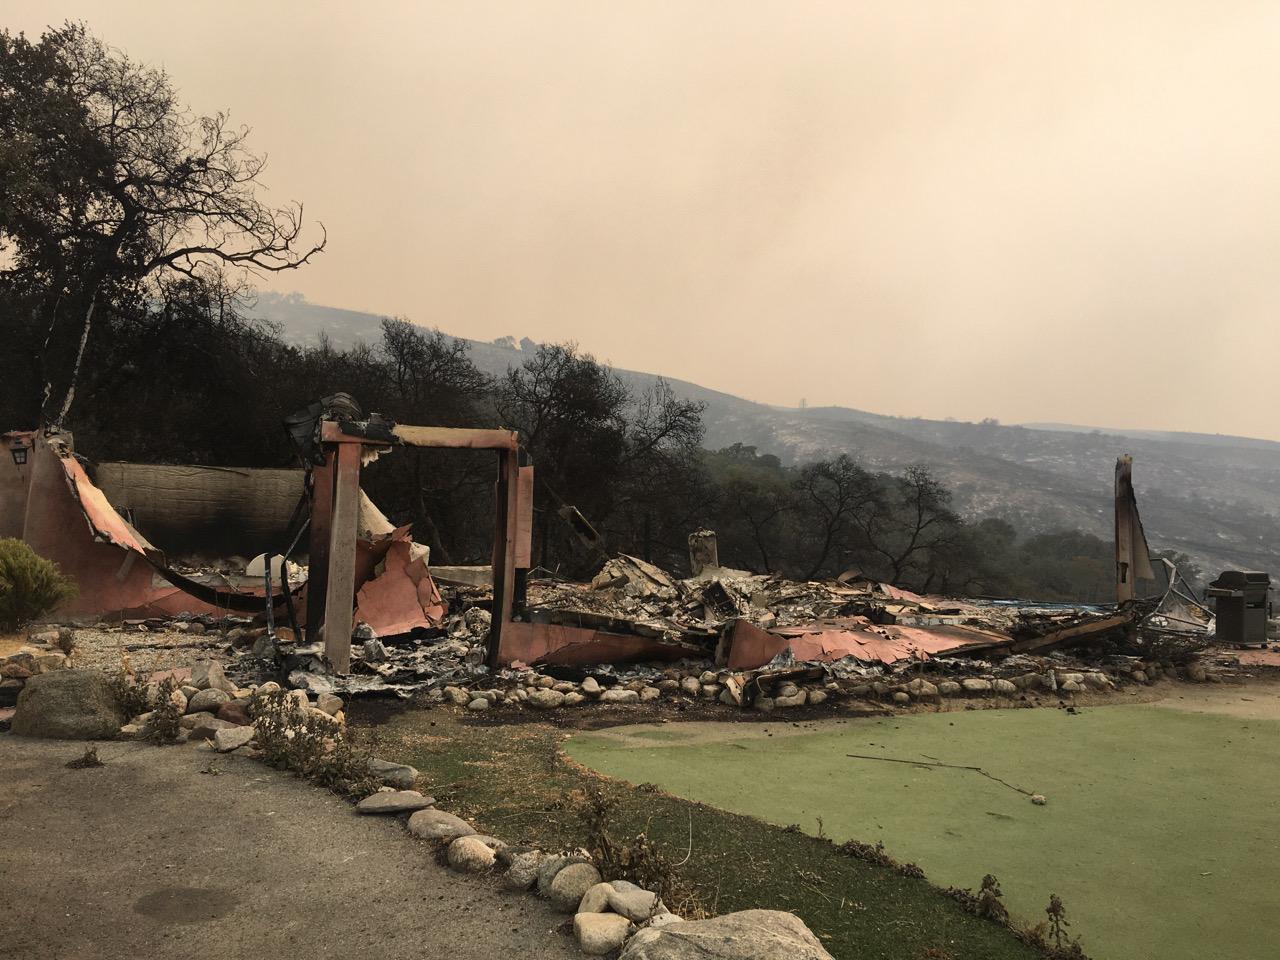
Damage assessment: destroyed